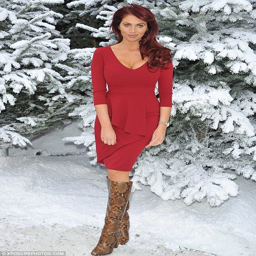
businessperson in a plunging scarlet dress